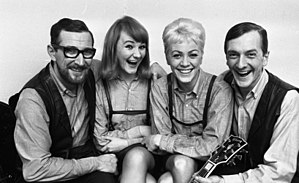
Family Four
Family Four var en svensk gruppe, som repræsenterede Sverige i Eurovision Song Contest 1971 med Vita vidder og i Eurovision Song Contest 1972 med Härliga sommardag.